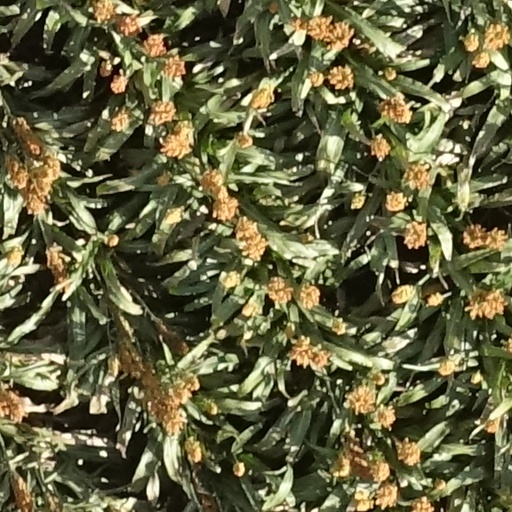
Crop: sorghum